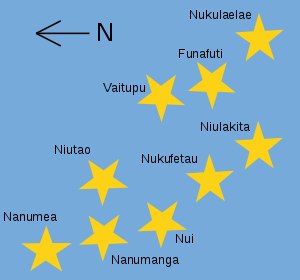
Tuvalu / Politik og administration / Flag og symboler
De ni stjerner i Tuvalus flag repræsenterer de ni atoller som landet består af.
Tuvalu er en østat i Polynesien i Stillehavet. Landet har 10.094 indbyggere, og er dermed den selvstændige stat i verden med tredje færrest indbyggere, efter Vatikanstaten og Nauru. Tuvalu består af ni beboede atoller spredt over et havområde på omkring 1,3 millioner km². Med et landareal på bare 26 km² er det verdens fjerde mindste uafhængige stat. De nærmeste øgrupper er Kiribati, Nauru, Samoa og Fiji.